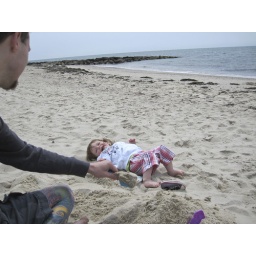
silly girl in the sand